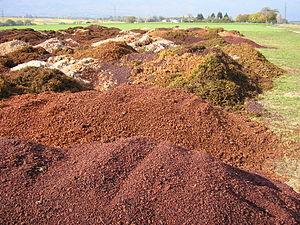
Marc de raisin au moment des vendanges, à Dardagny
La viticulture est l'activité agricole consistant à cultiver une certaine variété de vigne produisant un fruit pour la consommation humaine : le raisin. Les vignes cultivées en viticulture sont des cultivars de sous-espèces du genre Vitis dénommés cépages.
En viniculture, le marc de raisin est l'ensemble des résidus secs résultant du pressurage ou du foulage des raisins ainsi que de la cuvaison. De cette dernière est issu le marc dit de cuve ou de vin dont la distillation produit de l'eau-de-vie de marc, ce marc étant en outre valorisé comme condiment.